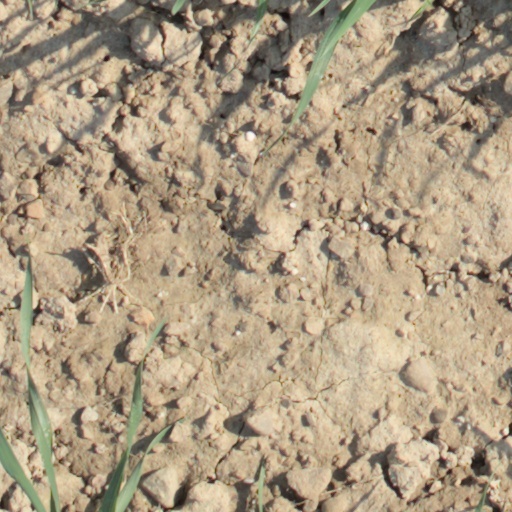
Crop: wheat